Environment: lab
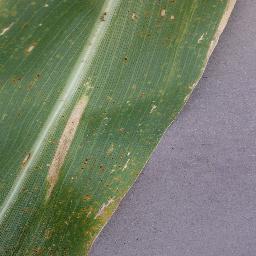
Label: northern_corn_leaf_blight